Combatron

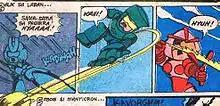
Combatron, Axel and Metalica battling Manticron

Even before the time of Death Metal's emergence, Combatron has lost his first dog sidekick, Askal, to a villain called Diaconda. He was then replaced by Dobbernaut. Two allies of similar armours also emerged. Axel, in green, and Metallica, in red/pink.